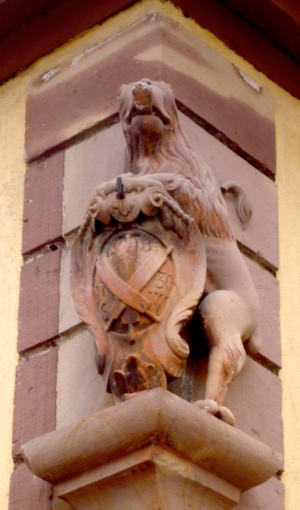
Wasselonne Enseigne de tanneur 1730
L’histoire de Wasselonne, commune française du département du Bas-Rhin dans la région Alsace est très riche en événements.
Wasselonne [vaslɔn] est une commune française, ancien chef-lieu de canton, désormais rattachée au Canton de Saverne dans le département du Bas-Rhin, en région Grand Est.